Radio telescope

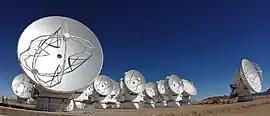
Atacama Large Millimeter Array in the Atacama Desert consisting of 66 12-metre (39 ft), and 7-metre (23 ft) diameter radio telescopes designed to work at sub-millimeter wavelengths

A high-quality image requires a large number of different separations between telescopes. Projected separation between any two telescopes, as seen from the radio source, is called a baseline. For example, the Very Large Array (VLA) near Socorro, New Mexico has 27 telescopes with 351 independent baselines at once, which achieves a resolution of 0.2 arc seconds at 3 cm wavelengths. Martin Ryle's group in Cambridge obtained a Nobel Prize for interferometry and aperture synthesis. The Lloyd's mirror interferometer was also developed independently in 1946 by Joseph Pawsey's group at the University of Sydney. In the early 1950s, the Cambridge Interferometer mapped the radio sky to produce the famous 2C and 3C surveys of radio sources. An example of a large physically connected radio telescope array is the Giant Metrewave Radio Telescope, located in Pune, India. The largest array, the Low-Frequency Array (LOFAR), finished in 2012, is located in western Europe and consists of about 81,000 small antennas in 48 stations distributed over an area several hundreds of kilometers in diameter and operates between 1.25 and 30 m wavelengths. VLBI systems using post-observation processing have been constructed with antennas thousands of miles apart. Radio interferometers have also been used to obtain detailed images of the anisotropies and the polarization of the Cosmic Microwave Background, like the CBI interferometer in 2004.